Question: Please indicate a possible affordance area of the drag_suitcase that can be used for pulling
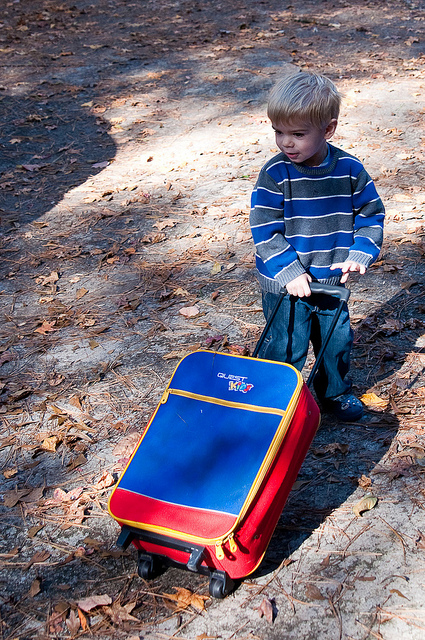
Answer: [269.643, 259.85, 359.868, 320]